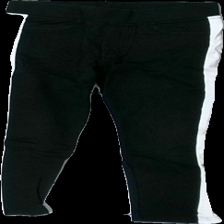
View: front
Type: Trousers
Category: Children
Brand: Not in the list
Brand text on label: firefly
Colors: White, Black
Material: 80% cotton 20% elastane
Pattern: Striped
Cut: Regular
Damage location: top left
Damage 2 location: top right
Price range: 50-100
Recommended usage: Reuse
Description: svarta byxor med vita ränder på sidorna